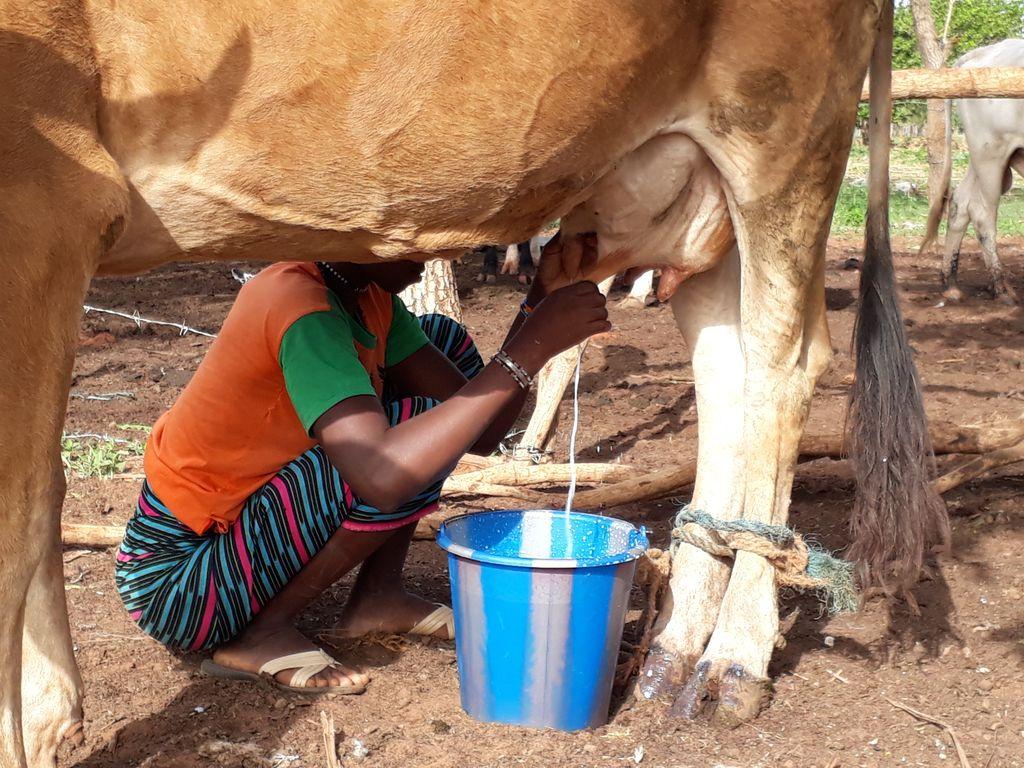
Huyu ni mkulima ambaye amefuga kila aina ya ng'ombe, hapa kwa picha tunaona kama anakamua ng'ombe kwa ndoo, hapo kando yake tunaona kama kuna ng'ombe ambayo anasuburi ili akamuliwe.